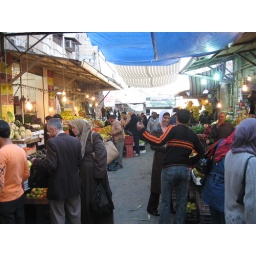
crowds in the fruit and vegetables market